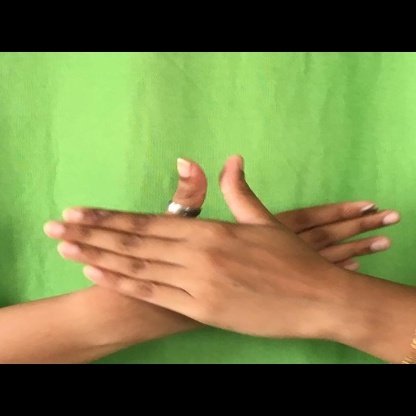
Mudra: Garuda